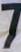
Number: 7